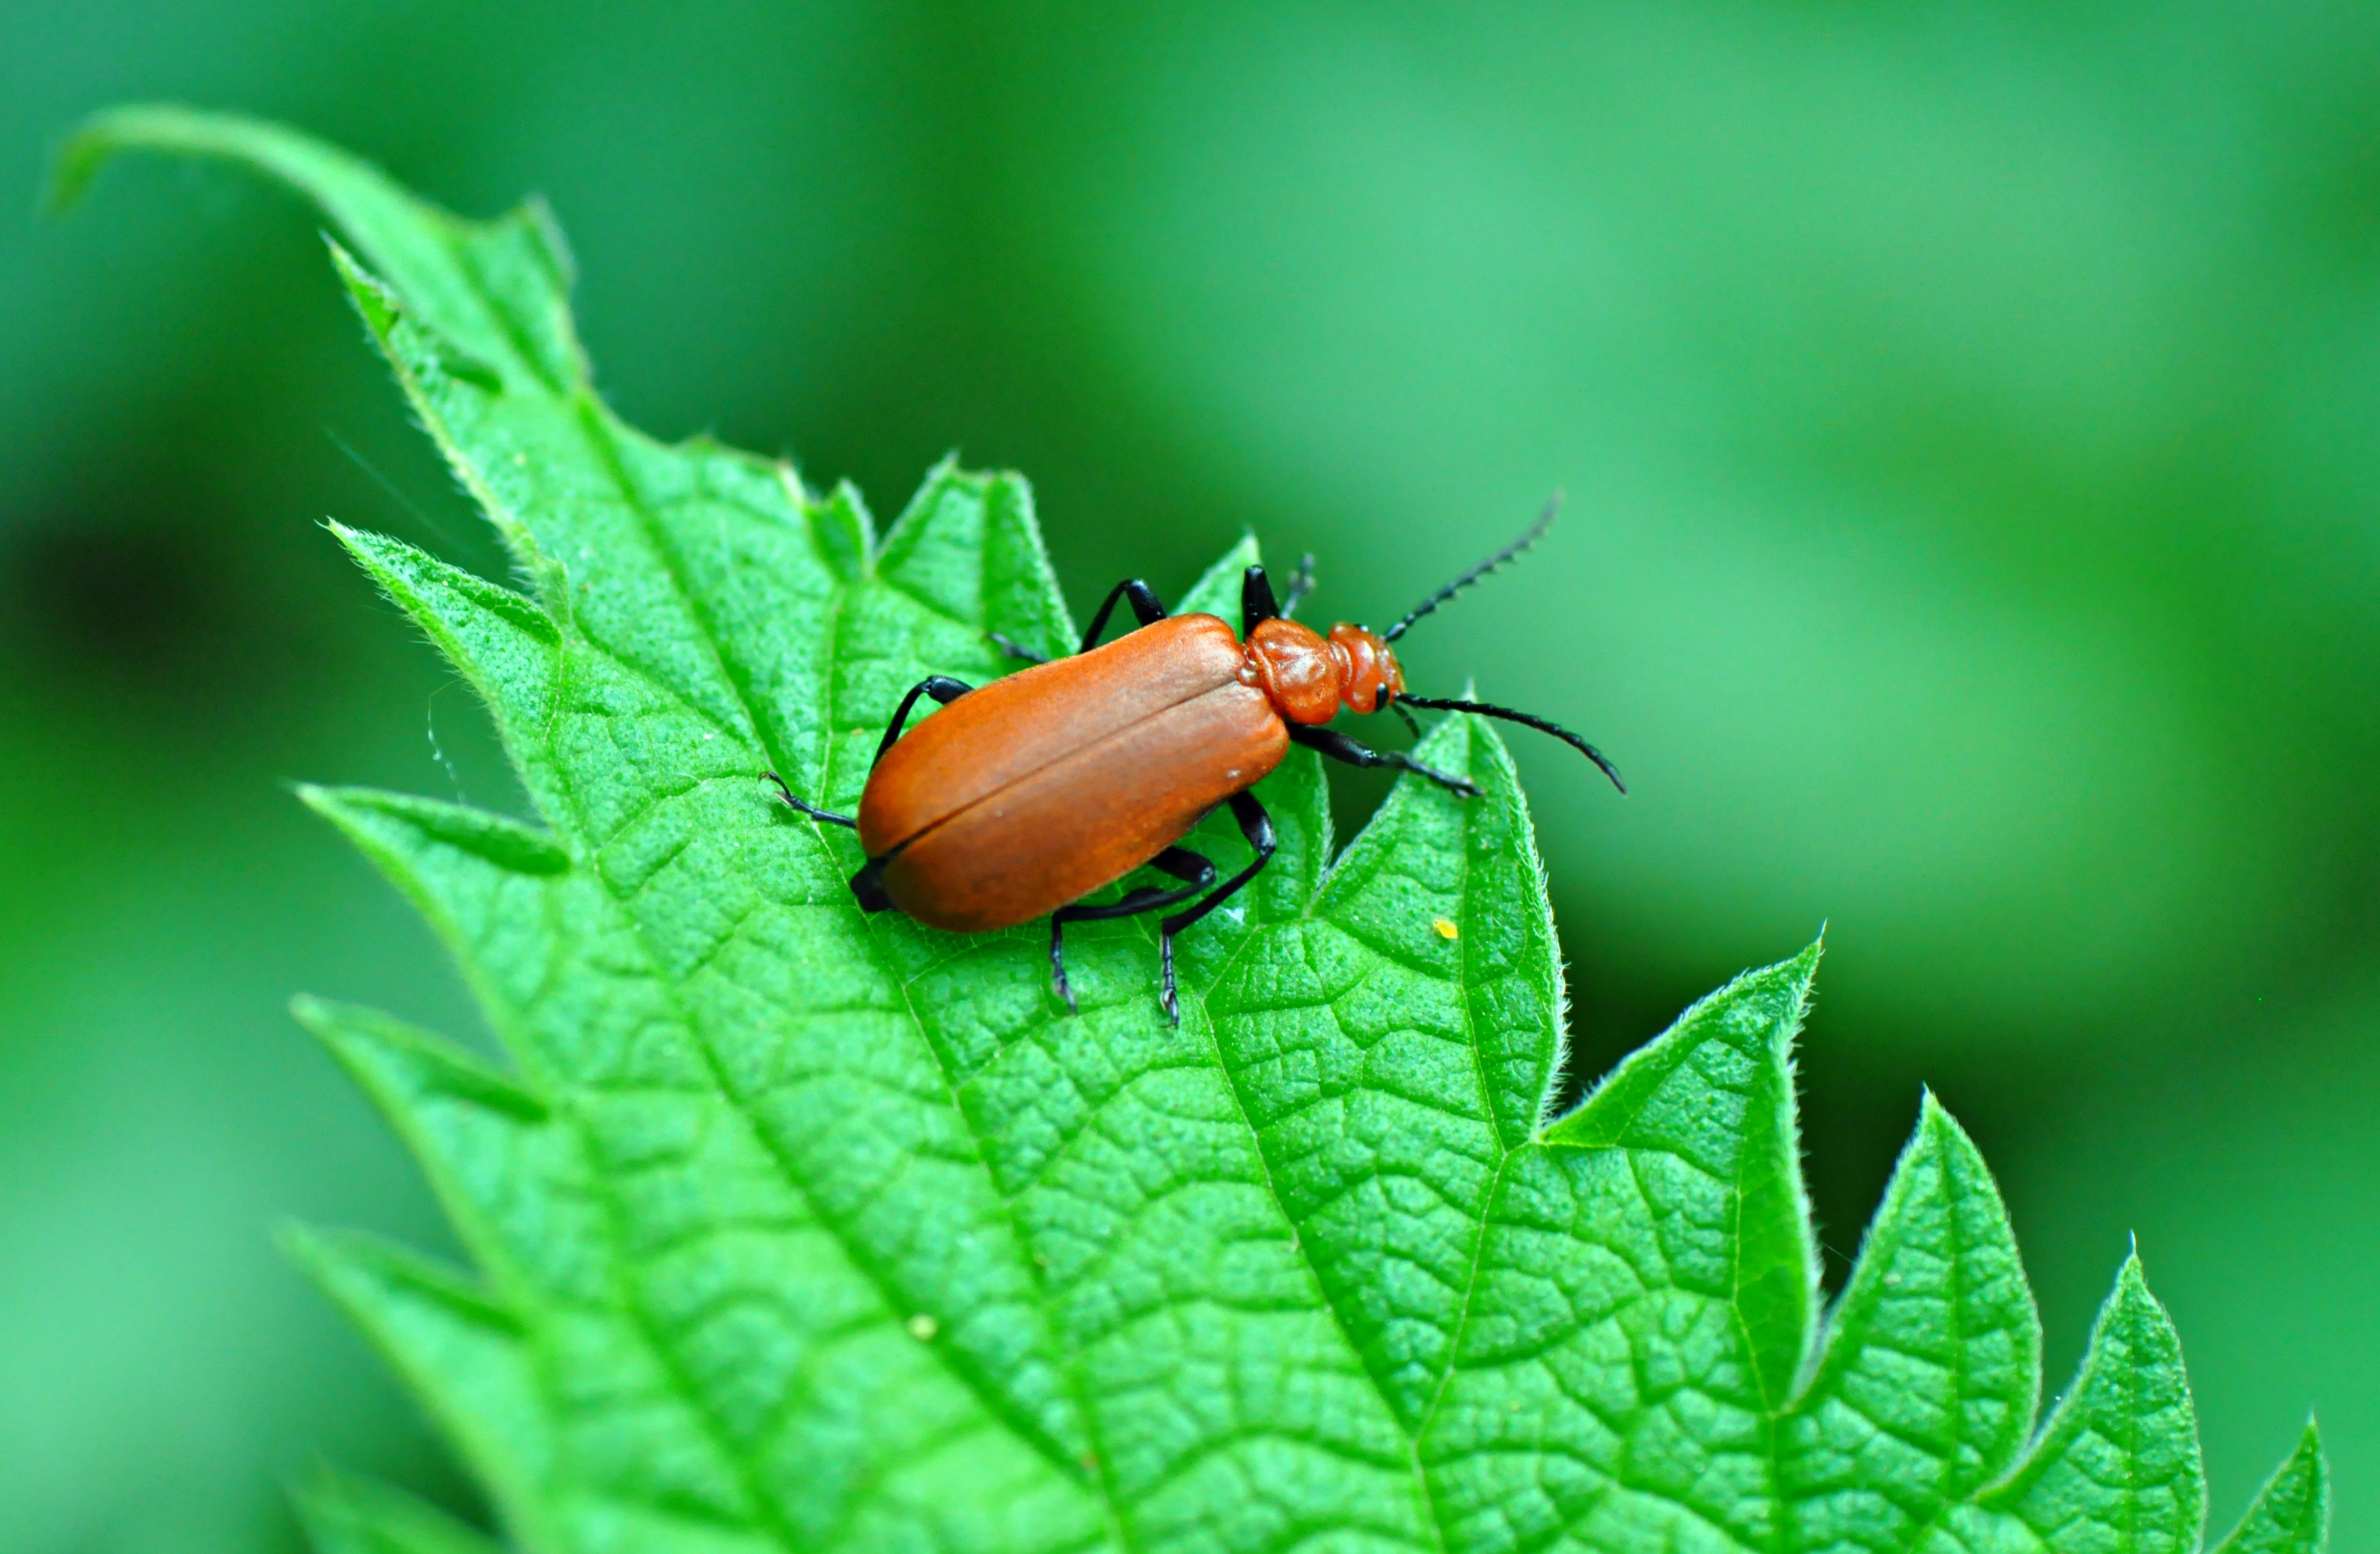
nature, photography, leaf, flower, green, red, insect, bug, fauna, invertebrate, close up, european, beetle, antennae, macro photography, leaf beetle